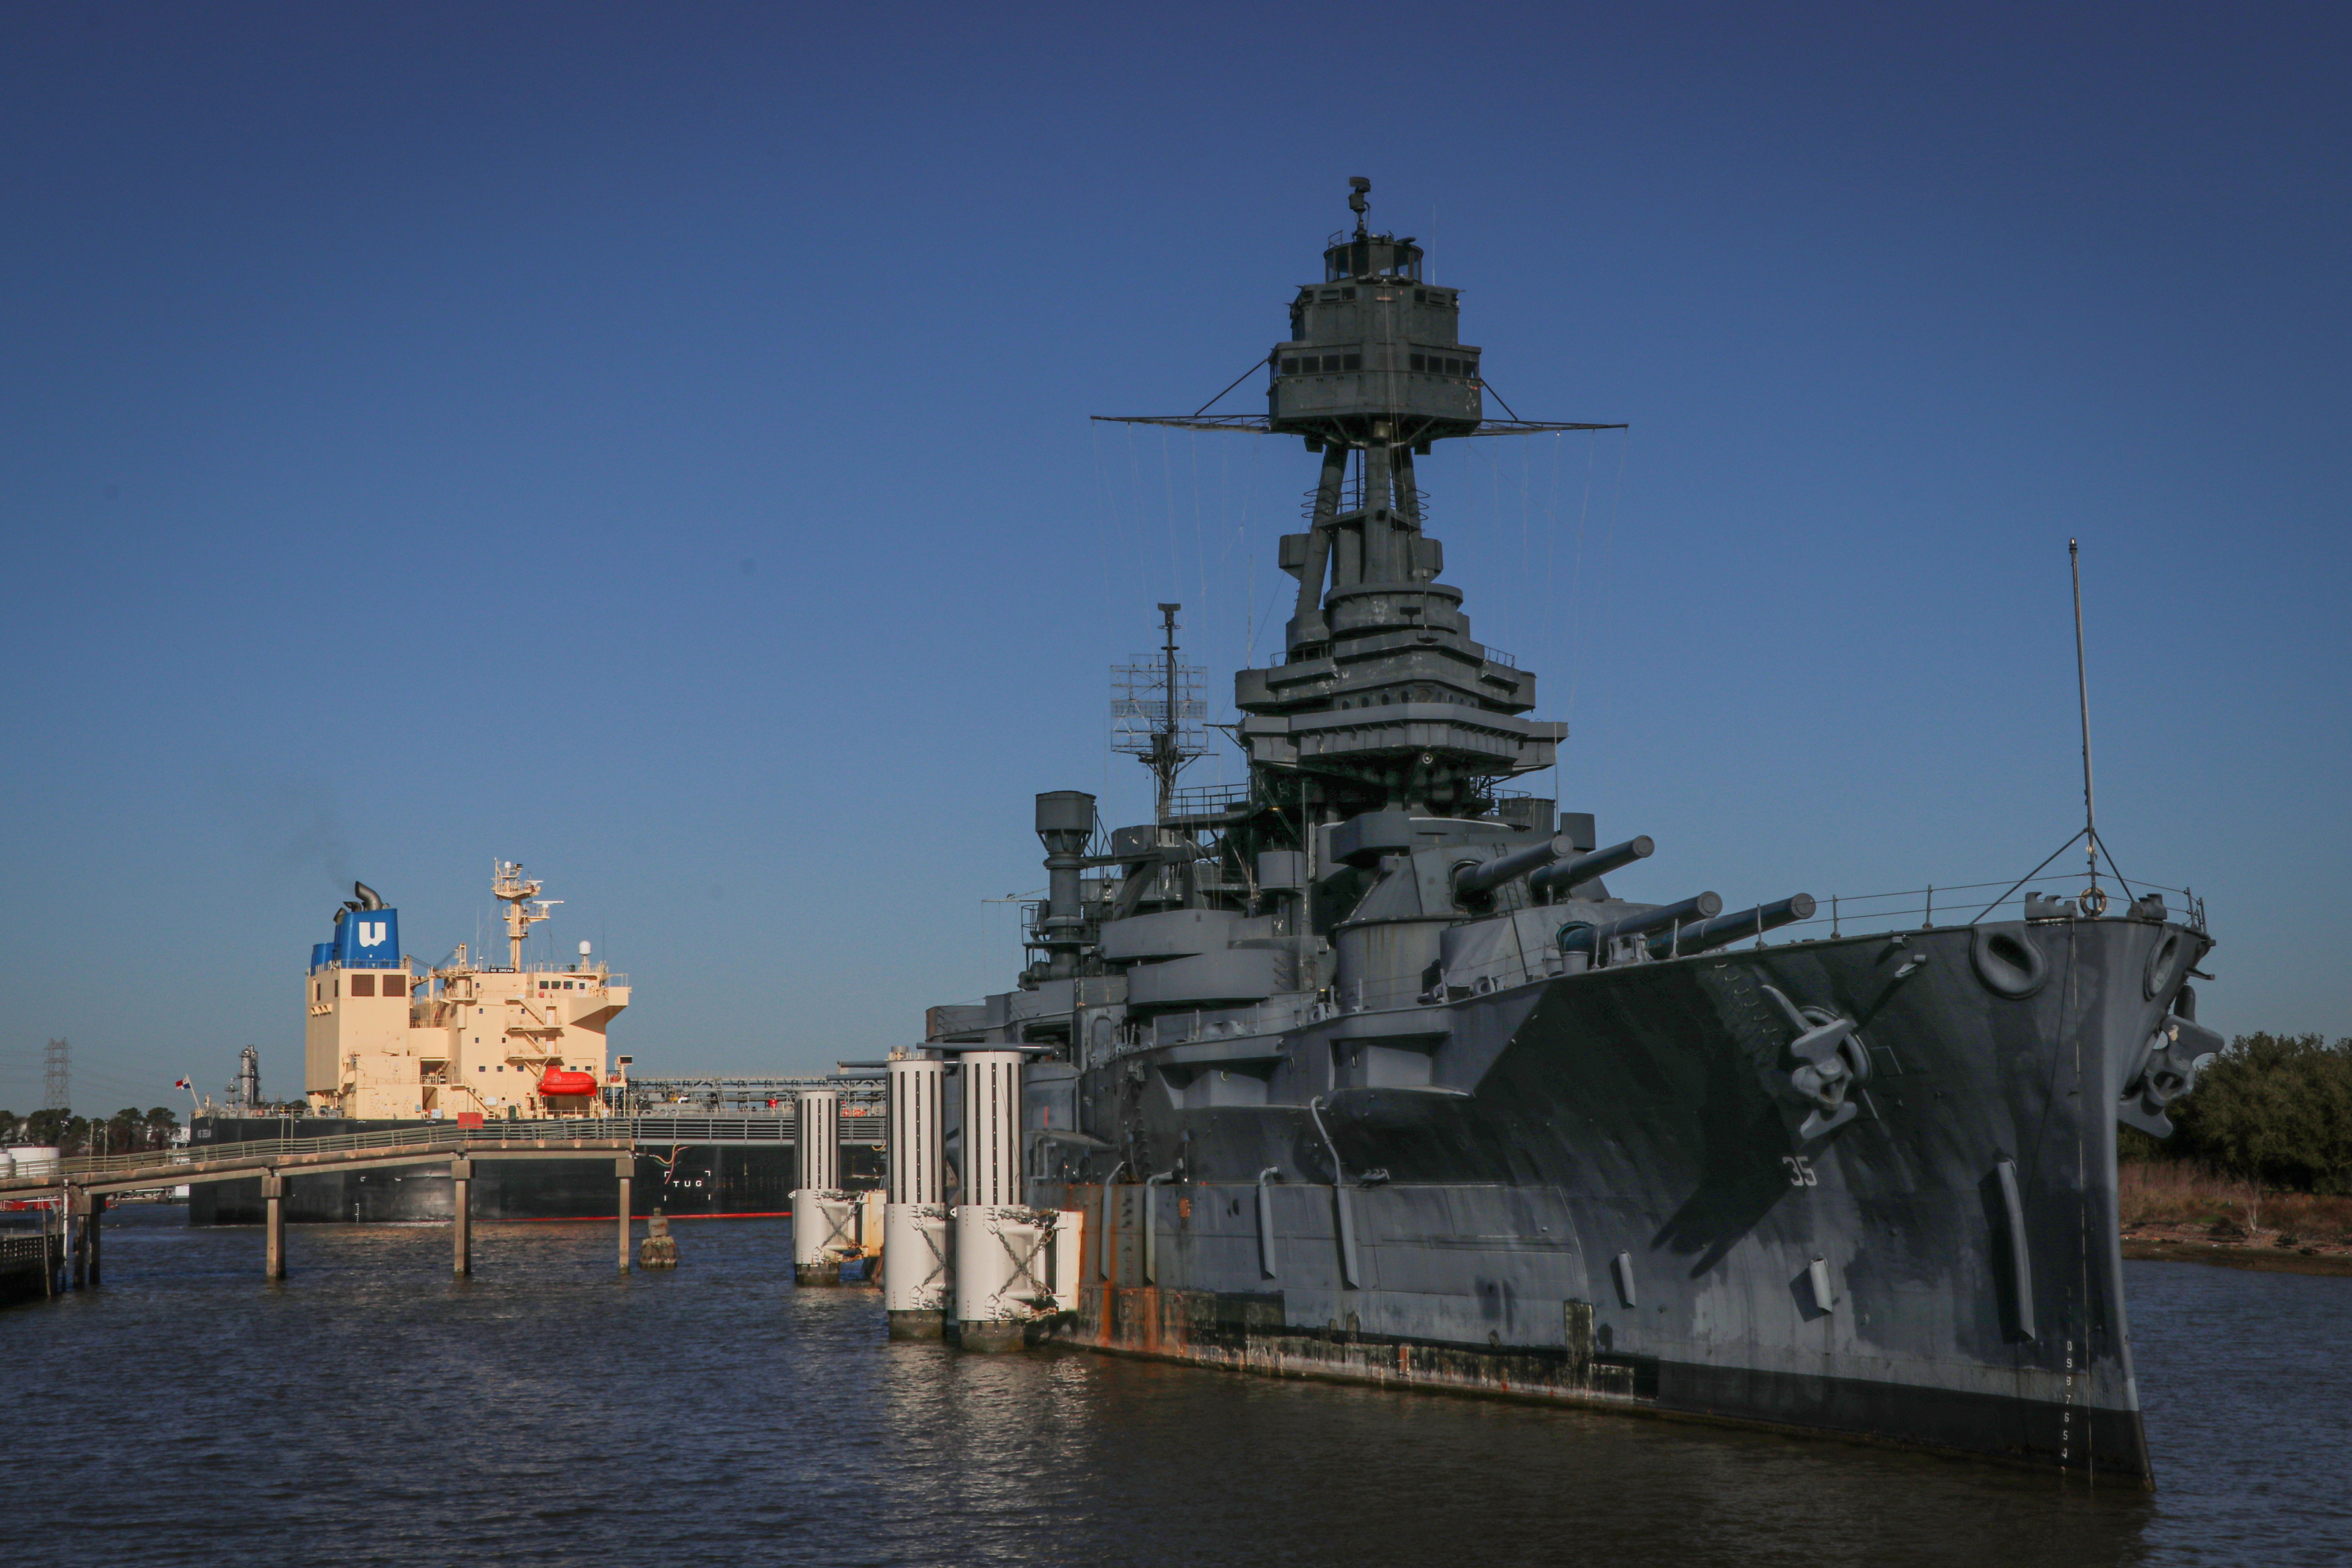
battleship, texas, texaspark, navy, ship, outside, water, metal, vessel, memorial, worldwar2, anchor, naval ship, waterway, watercraft, warship, boat, channel, cruiser, destroyer, naval architecture, finial, water transportation, aircraft carrier, heavy cruiser, battlecruiser, dreadnought, guided missile destroyer